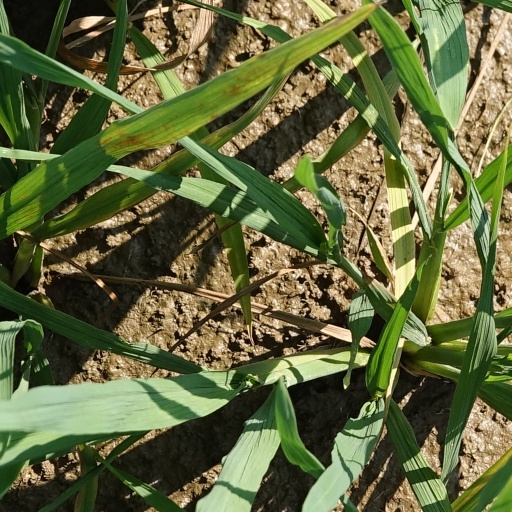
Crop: rice